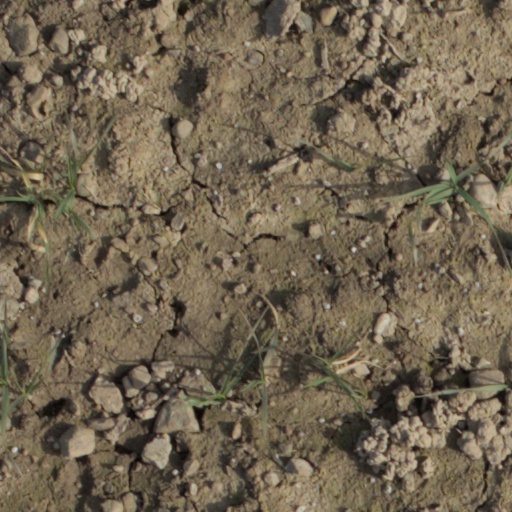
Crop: wheat